Patricia Altschul

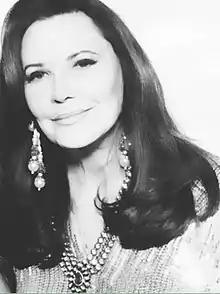
Self-portrait of Altschul

Patricia Altschul (born April 16, 1941) is an American socialite, art collector, and personality on the reality television series, "Southern Charm". She is the widow of Arthur G. Altschul, a former Goldman Sachs partner and prominent art collector and philanthropist. Mrs. Altschul has been a director or trustee of several nonprofit organizations including the New York Historical Society and Historic Hudson Valley (the Rockefeller Family properties). In 2012, Altschul was given a Woman of the Year award for philanthropy by the Police Athletic League of New York City. In 2013, she received a Carolopolis Award from the Preservation Society of Charleston for her renovation of the historic Isaac Jenkins Mikell House in Charleston, SC.